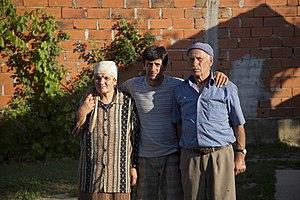
Ragip avec ses parents au Kosovo. Image tirée du film «
Le monde est comme ça est un film documentaire suisse réalisé par Fernand Melgar, sorti en 2013.